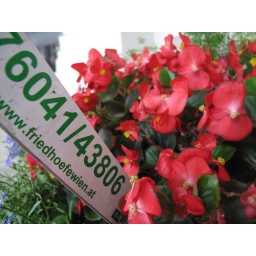
This type of advertisement seems common in fresh grass or flower arrangements in Zentralfriedhof.